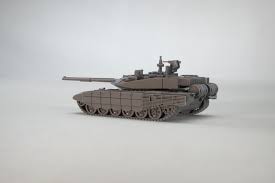
Label: T-90